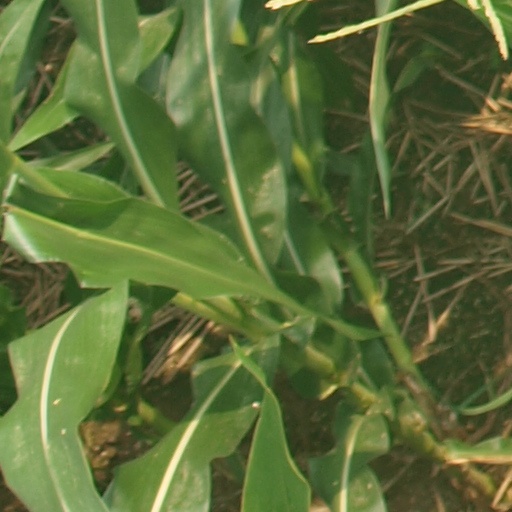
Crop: maize; corn